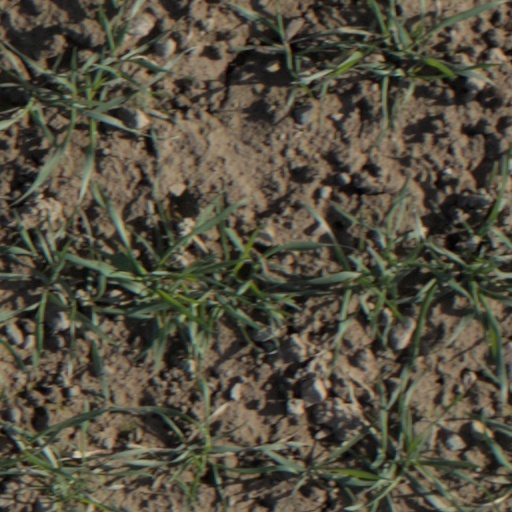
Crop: wheat